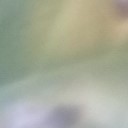
Label: Leaf_rust